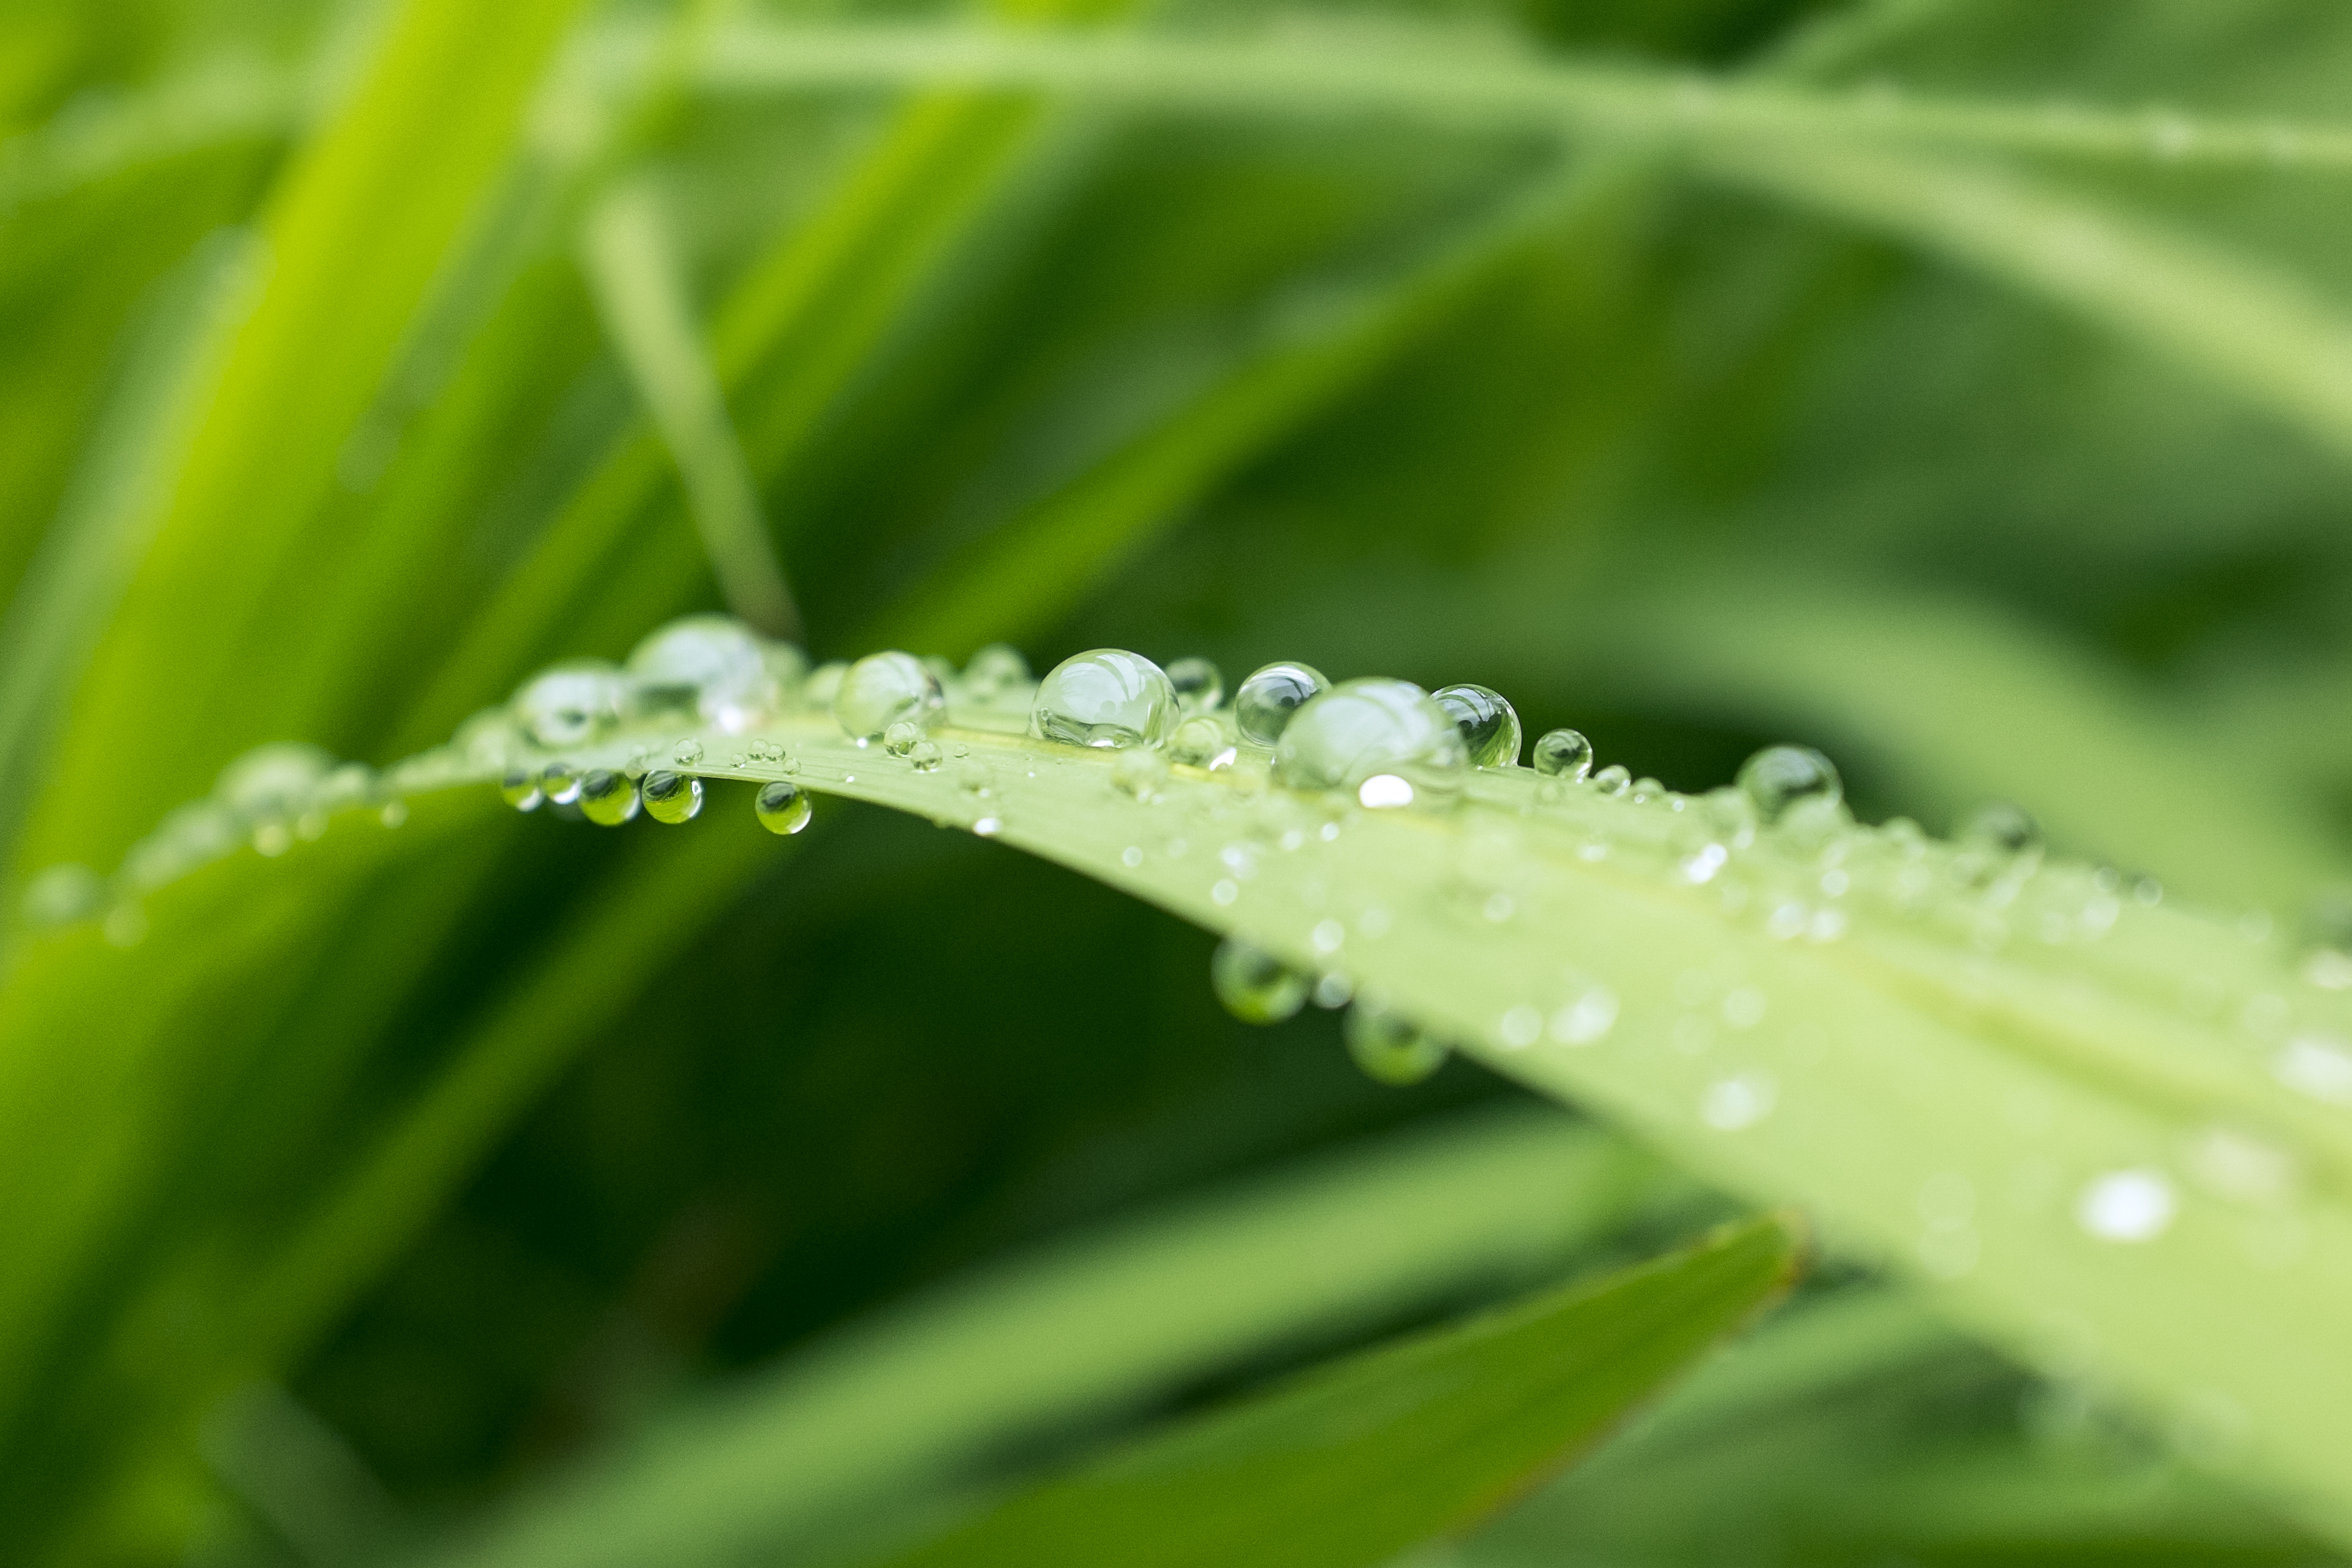
water, nature, grass, drop, dew, plant, lawn, photography, meadow, leaf, flower, petal, raindrop, wet, green, botany, flora, close up, moisture, macro photography, grass family, plant stem